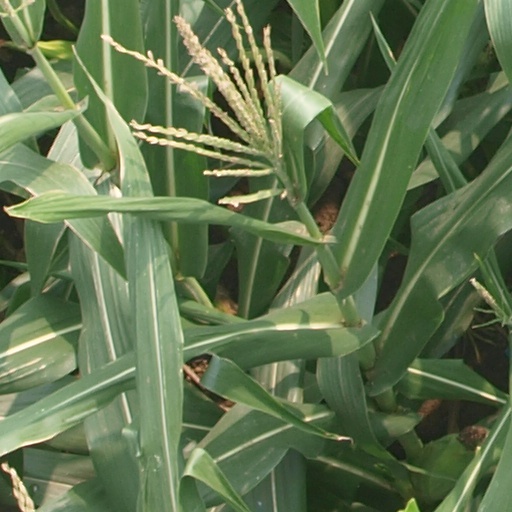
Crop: maize; corn